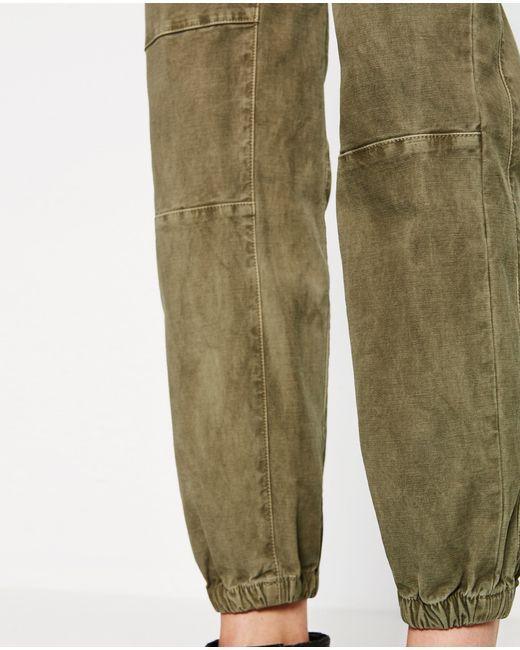
Braune Farbe Jean Freizeitkleidung einfach